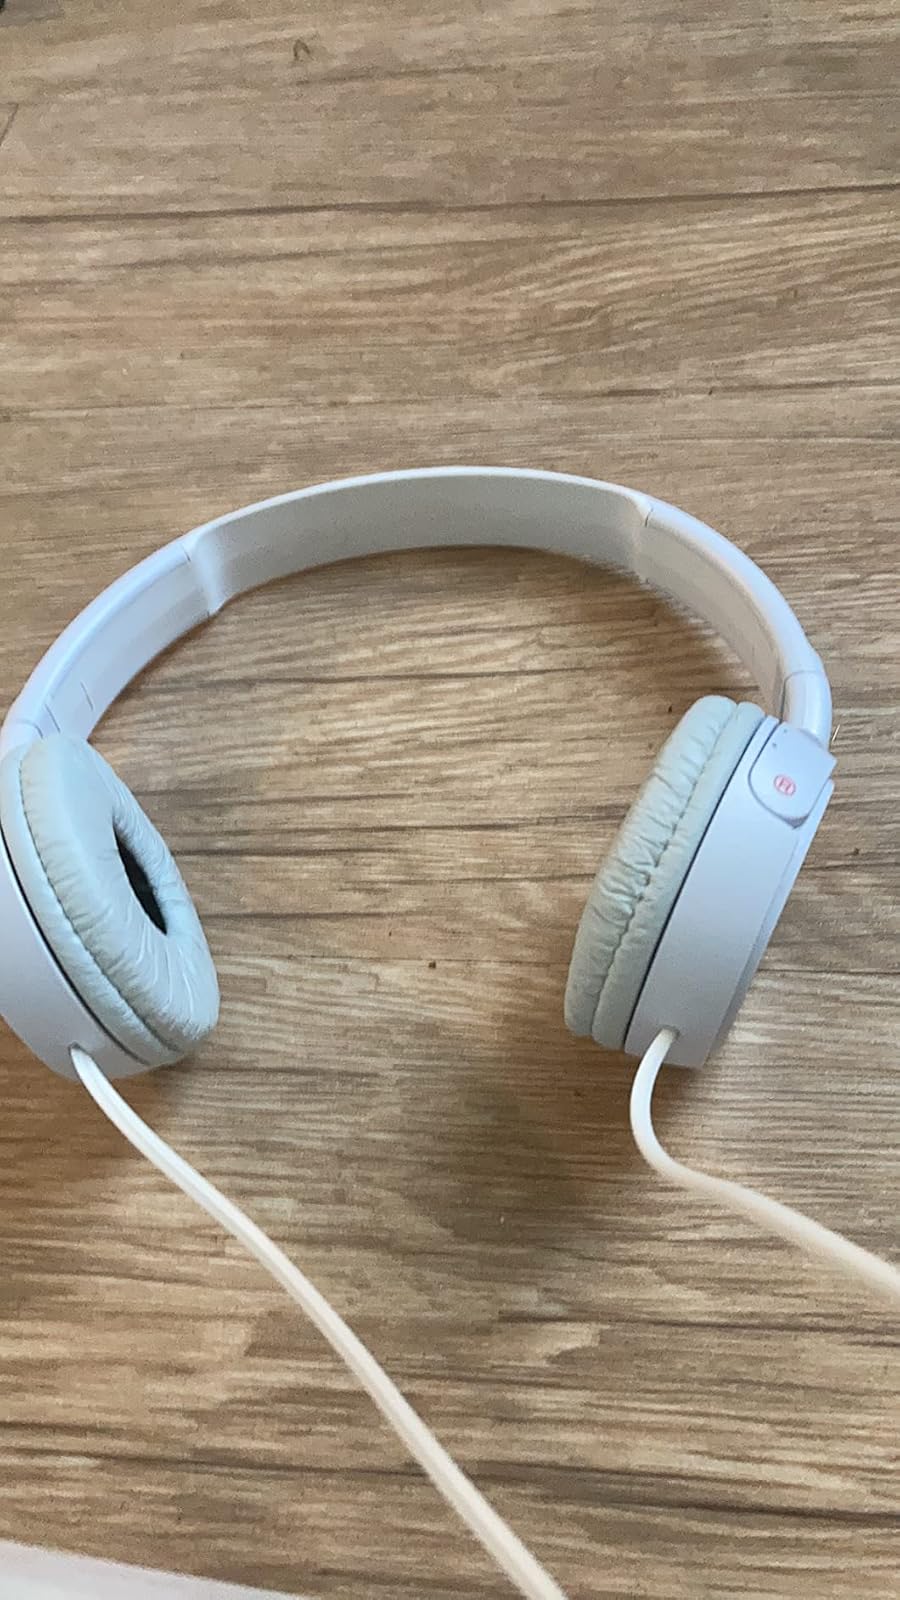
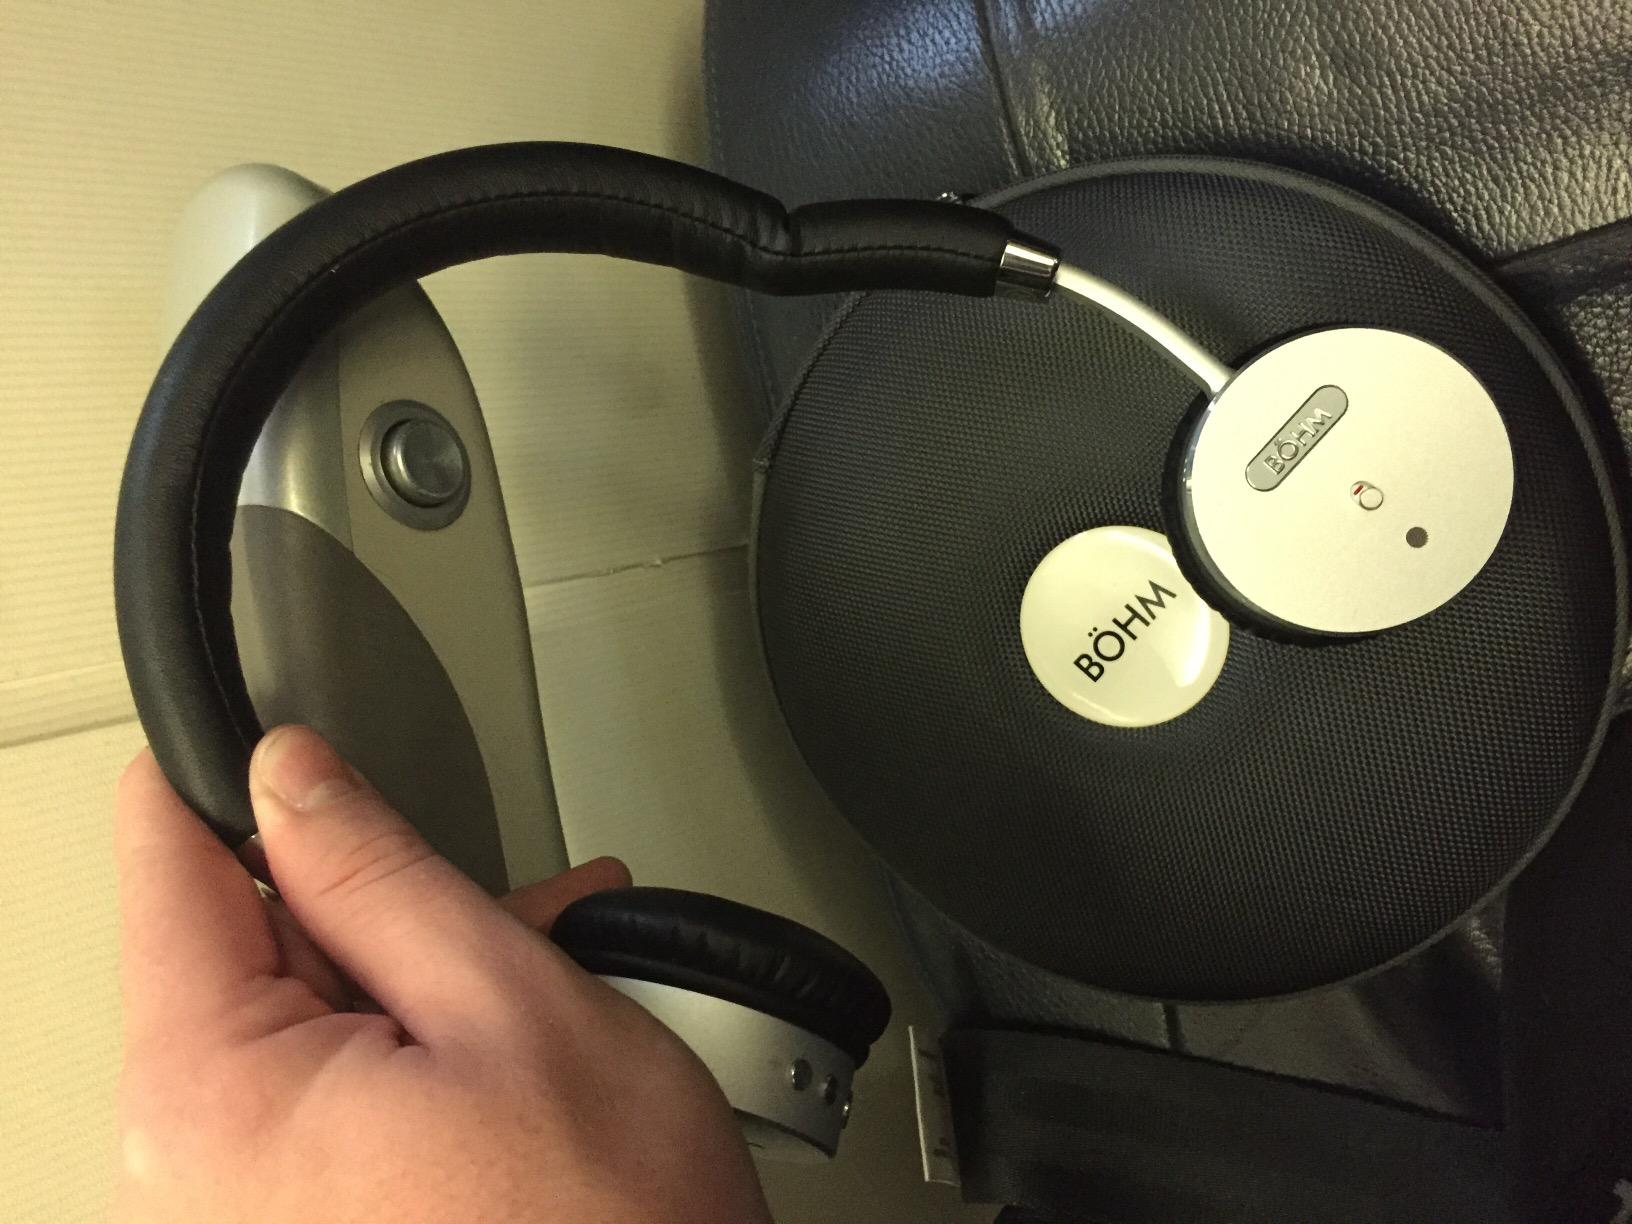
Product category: headphones
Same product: no